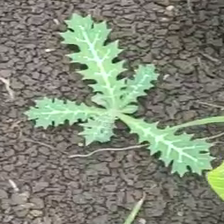
Weed species: Bilayat_(Mexicana_Argemone)